Ira David Pinson

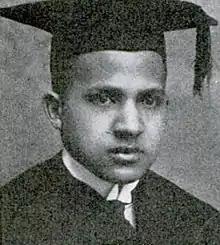
I.D. Pinson in 1918

Ira David Pinson (October 3, 1892 – July 21, 1939) was an American academic who became a professor of languages and philosophy, completing a Bachelor of Divinity at Yale University in 1920. From 1915 he was a member of the teaching faculty of Morris College, becoming its third president in 1930 as it struggled to survive the Great Depression. Within two years, he strengthened and steered the college to expansion. Pinson died in a car accident in 1939, at the age of 46.